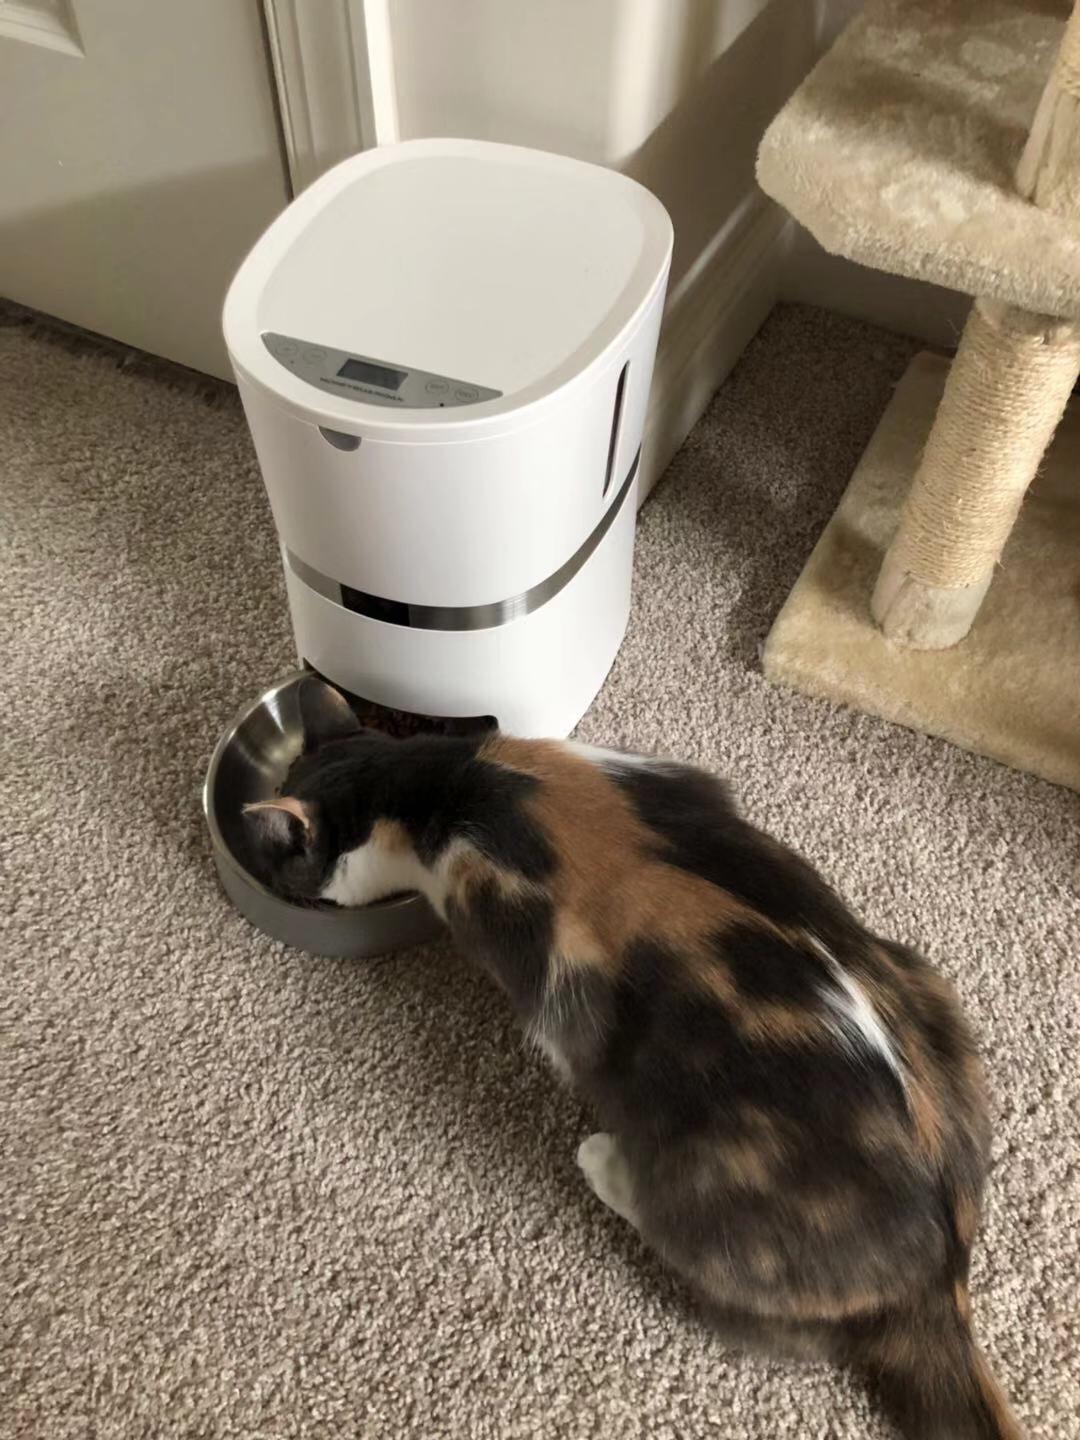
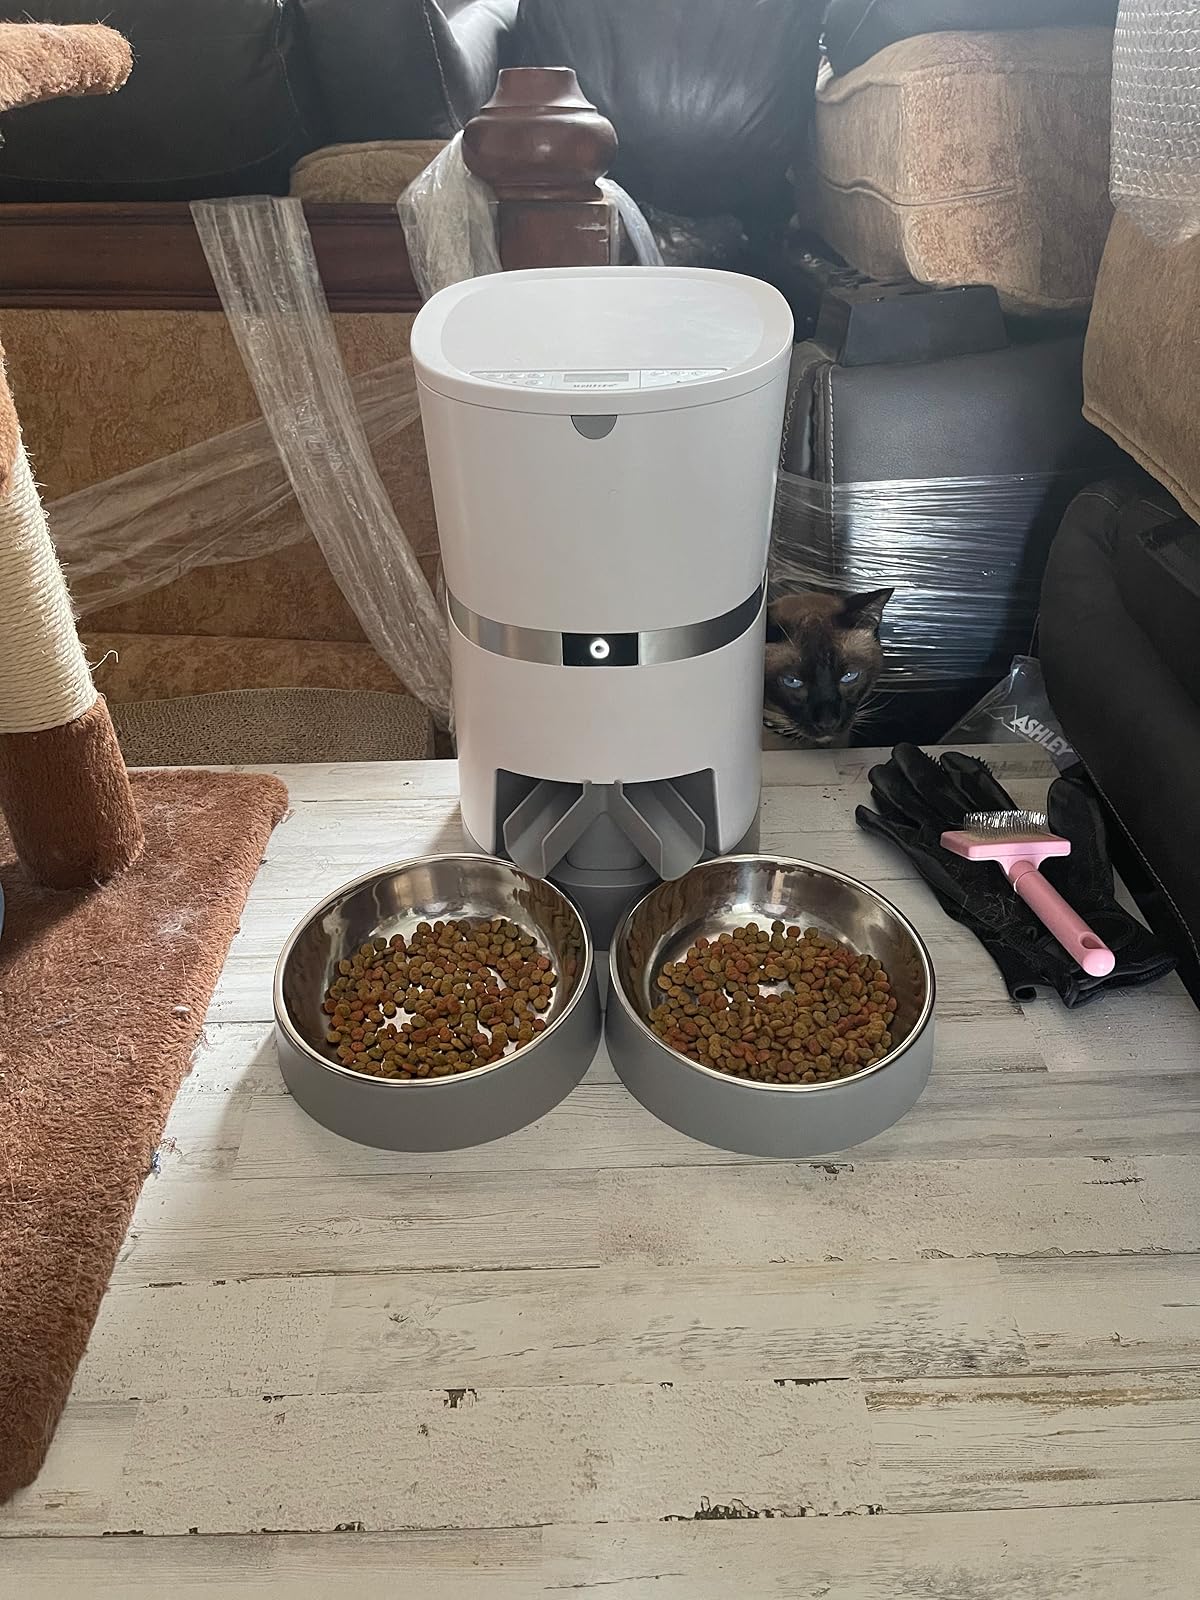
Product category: items_feeder
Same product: no